Siege of the Salamanca forts

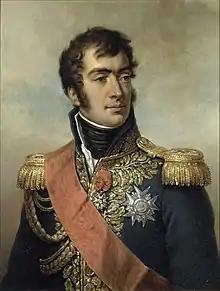
Auguste de Marmont

Having assembled his army, Marmont advanced toward Salamanca on 20 June, pushing back the Allies' cavalry patrols. Wellington posted his army with his right flank at Cabrerizos on the Tormes and his left flank at San Cristóbal de la Cuesta. From right to left, were the 1st, 7th, 4th, Light, and 3rd Divisions and then Pack's and Bradford's brigades. The 5th Division, Hulse's brigade of the 6th Division, and España's division were held in reserve. Major General Victor Alten's light cavalry brigade guarded the right flank while Colonel William Ponsonby's light cavalry brigade covered the left. The heavy cavalry brigades of Major Generals John Le Marchant and Eberhardt Otto George von Bock were in reserve. The two remaining brigades of the 6th Division maintained the investment of the three forts. Marmont's troops occupied Castellanos de Moriscos and then attacked Moriscos. The 68th Foot repulsed three attacks but Wellington pulled the unit back into his main defense line that night.